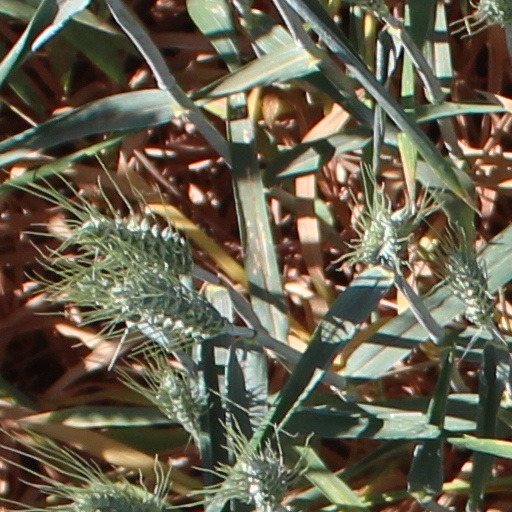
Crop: wheat